Eastern Alps

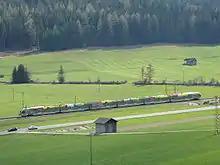
Pustertal railway.

Liechtenstein participates in a customs union with Switzerland and employs the Swiss franc as its national currency. It is also a tax haven like Switzerland.